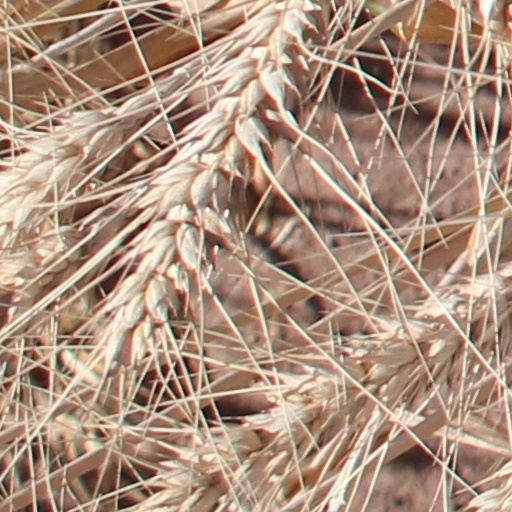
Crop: wheat